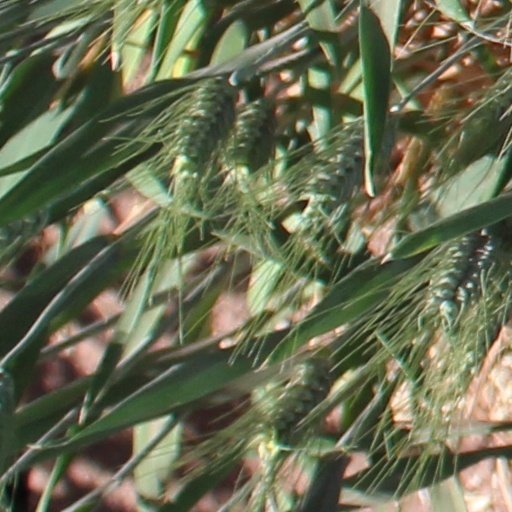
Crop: wheat